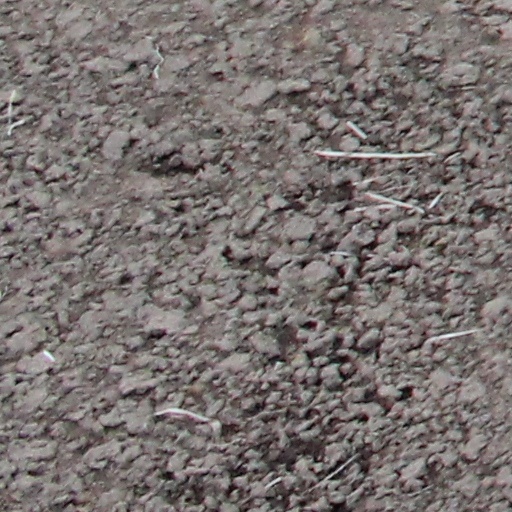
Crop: wheat